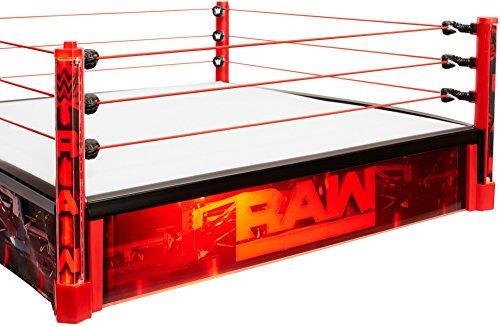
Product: WWE Elite Collection Raw Main Event Ring Playset
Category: Toys & Games | Toy Figures & Playsets | Playsets & Vehicles | Playsets
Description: Light up the action with the WWE Elite Authentic Scale Raw Ring featuring real working LED lights just like the real-life ring.
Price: $74.00
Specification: ProductDimensions:6.5x26x15inches|ItemWeight:6pounds|ShippingWeight:7.4pounds(Viewshippingratesandpolicies)|DomesticShipping:ItemcanbeshippedwithinU.S.|InternationalShipping:ThisitemcanbeshippedtoselectcountriesoutsideoftheU.S.LearnMore|ASIN:B01NCKLEW6|Itemmodelnumber:DXG60|Manufacturerrecommendedage:6-10years|Batteries:3AAbatteriesrequired.